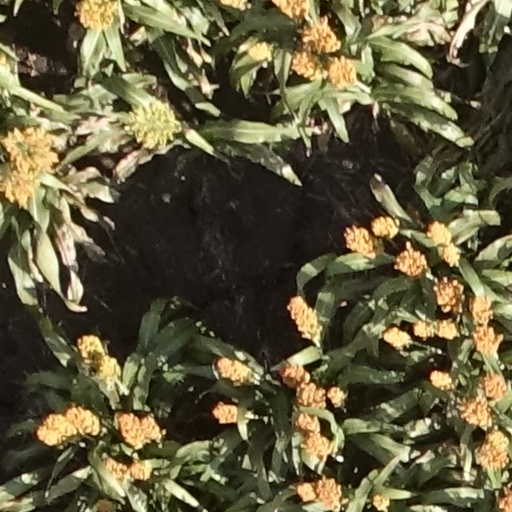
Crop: sorghum